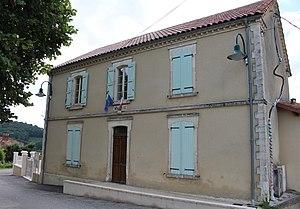
Mairie de Lamarque-Rustaing (Hautes-Pyrénées)
Lamarque-Rustaing est une commune française située dans le département des Hautes-Pyrénées, en région Occitanie.